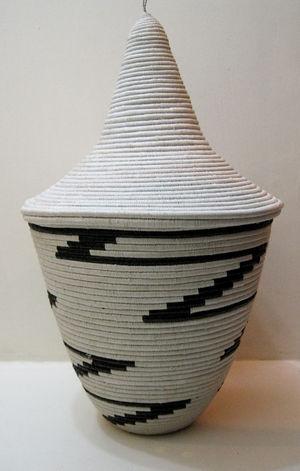
L'actuel emblème du Rwanda se compose d'un anneau vert avec un nœud dans la partie inférieure. L'anneau vert avec un nœud symbolise le dur labeur du travail.
La culture du Rwanda, petit pays enclavé d'Afrique de l'Est, région des Grands Lacs, désigne les pratiques culturelles observables de ses habitants.